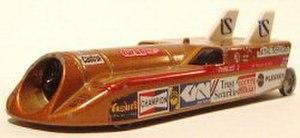
Richard Noble, né le 6 mars 1946 à Édimbourg, fut notamment à bord de Thrust2 le détenteur du record de vitesse terrestre, entre 1983 et 1997.